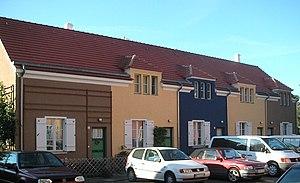
Heinrich Tessenow est un architecte allemand, enseignant et urbaniste particulièrement actif durant la République de Weimar.